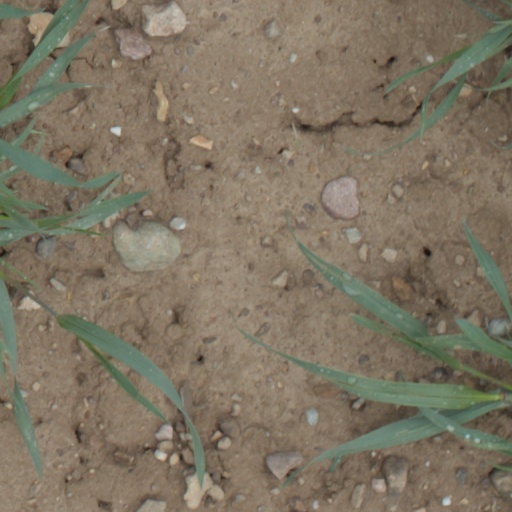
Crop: wheat